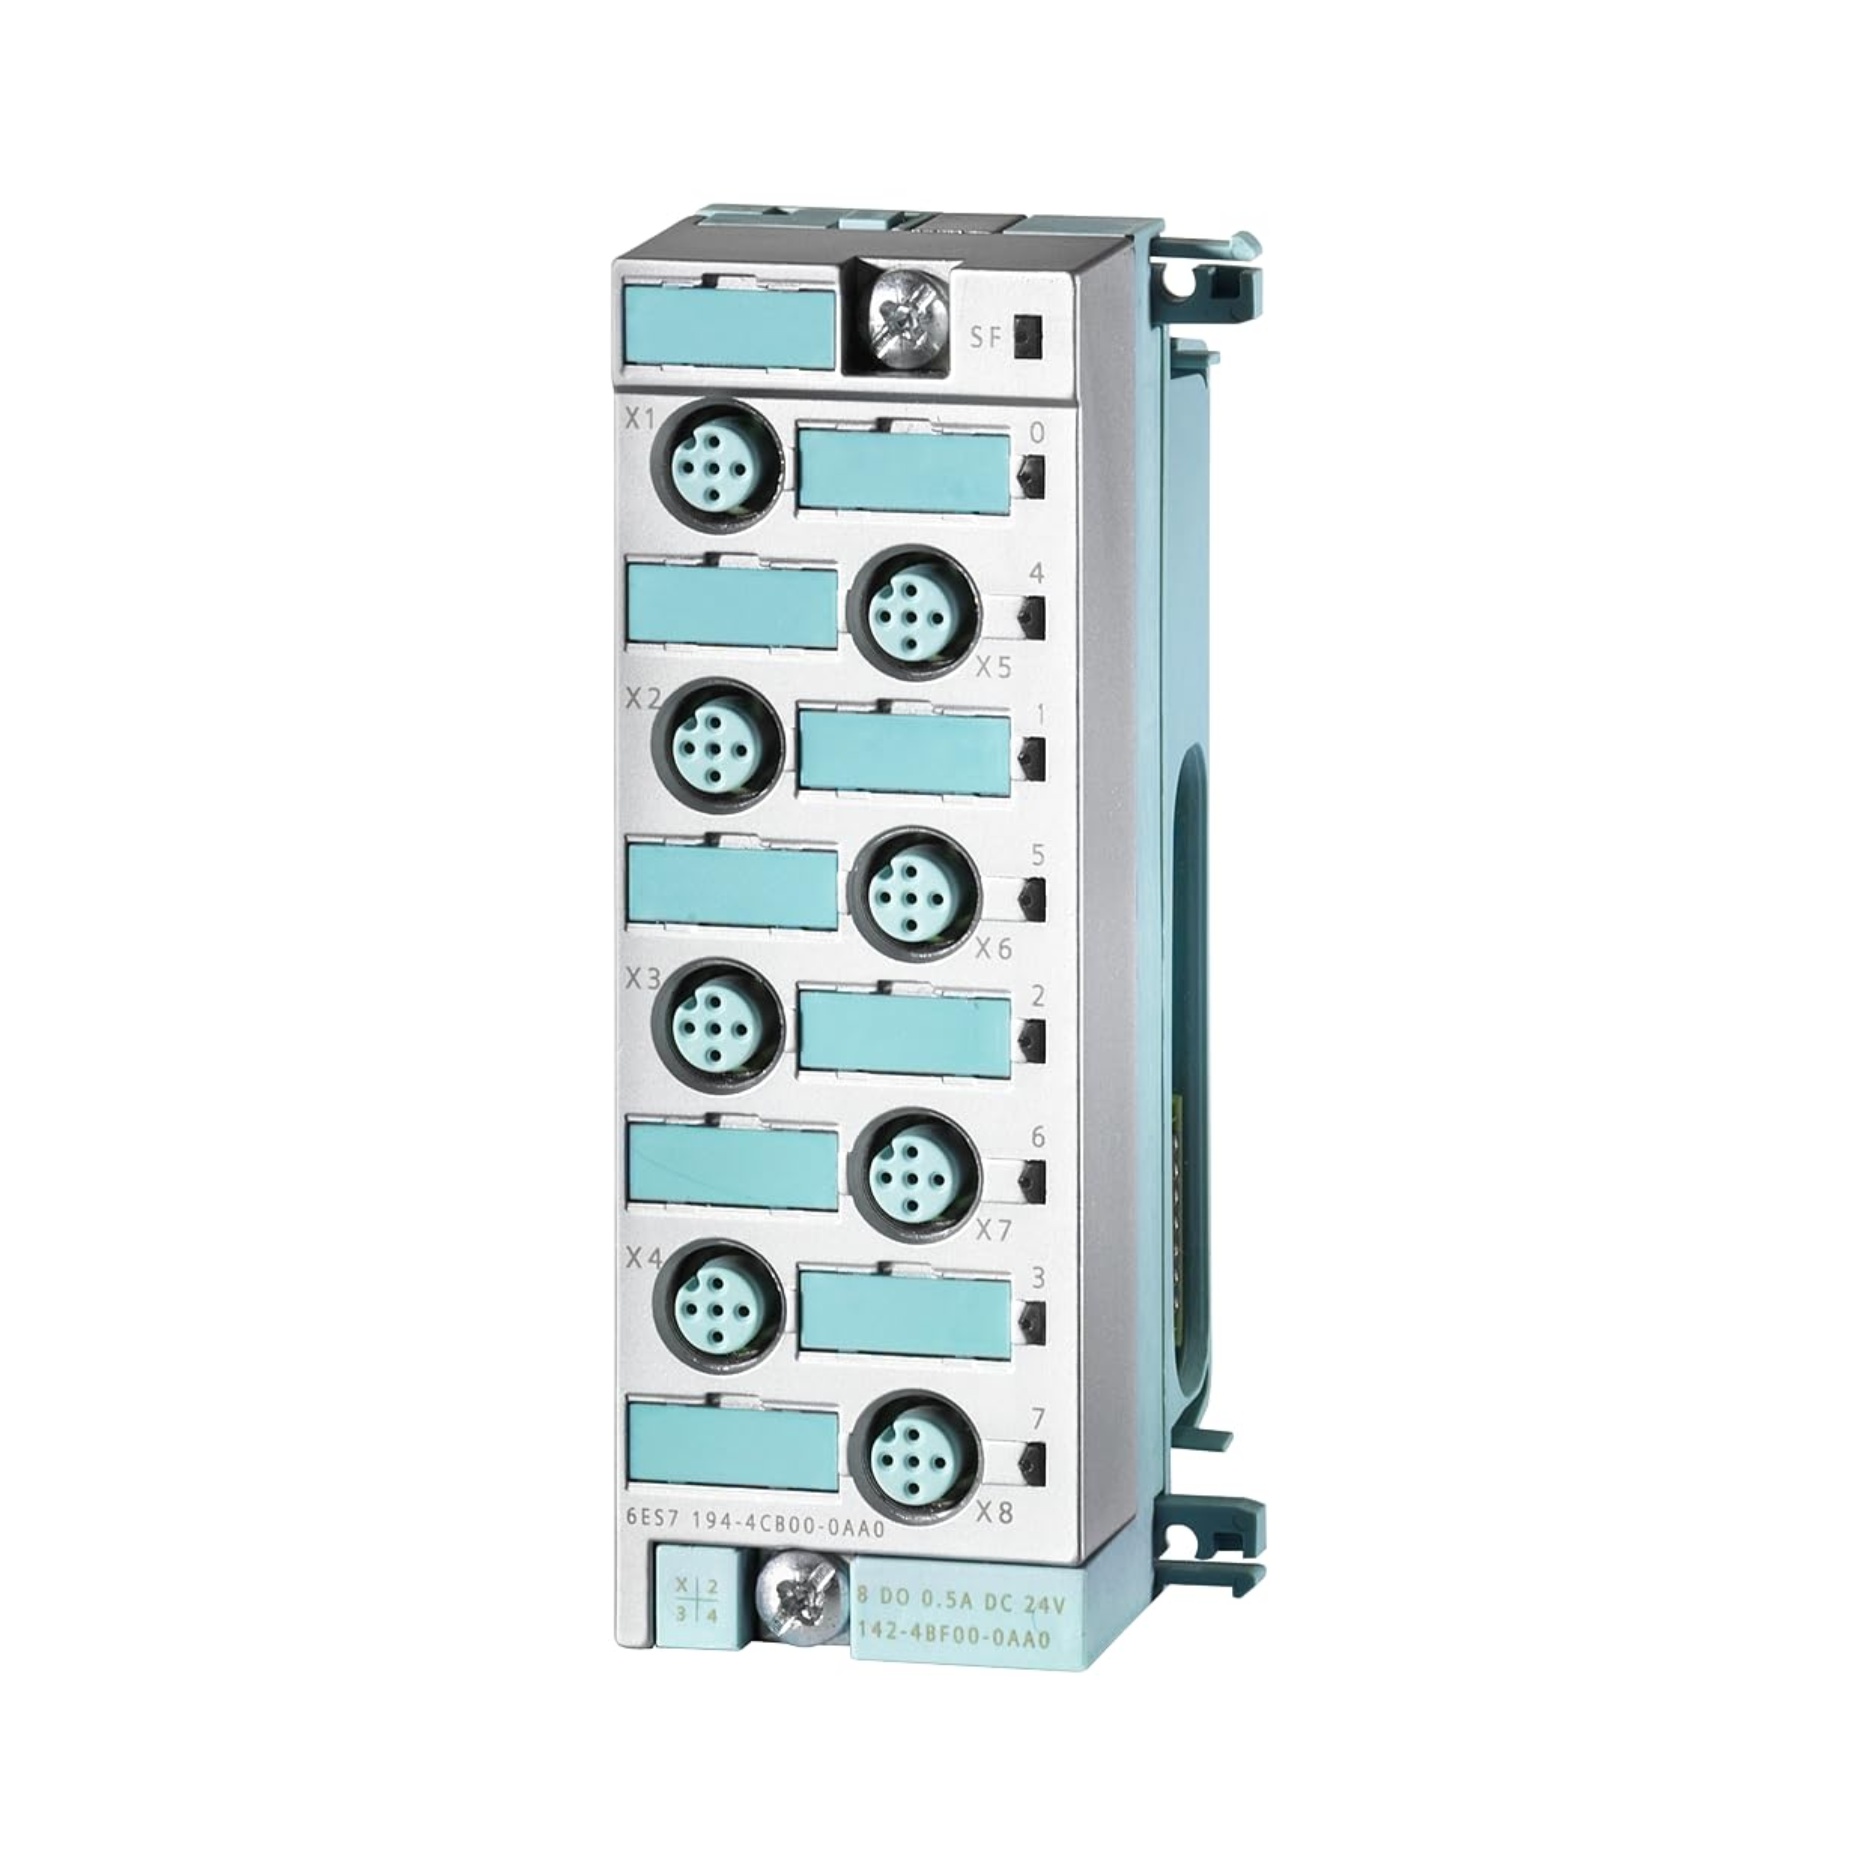
Siemens 6ES7194-4CB00-0AA0
Siemens 6ES7194-4CB00-0AA0 | ET 200SP Base Unit BU15-P16+A0 Overview The Siemens 6ES7194-4CB00-0AA0 is a Base Unit (BU15-P16+A0) for the ET 200SP distributed I/O system , providing a modular and space-saving solution for automation applications. It serves as the mounting base for I/O modules, ensuring a secure connection while simplifying wiring and installation in control cabinets. This unit is designed for push-in terminal connections , making it ideal for fast and reliable field wiring . Key Features ET 200SP Base Unit – Designed for easy installation of I/O modules. Push-In Terminal Connection – Ensures fast and secure wiring. Compact and Modular Design – Optimized for space-saving installation. 16 Terminal Points – Provides efficient connectivity for automation systems. Seamless Integration – Compatible with ET 200SP distributed I/O systems. Technical Specifications Model: 6ES7194-4CB00-0AA0 Series: ET 200SP Base Unit Type: BU15-P16+A0 Terminal Connection: Push-in Number of Terminal Points: 16 Mounting Type: DIN Rail Compatibility: ET 200SP I/O modules Certifications: CE, UL, RoHS Applications Factory Automation: Supports distributed control for industrial processes. Machine Automation: Enables easy I/O expansion for machine control applications. Conveyor and Material Handling Systems: Provides seamless connectivity for automation systems. Industrial Process Control: Ensures reliable integration of field devices into distributed I/O networks. Why Choose the Siemens 6ES7194-4CB00-0AA0? Reliable and Flexible Connection – Ensures secure I/O module integration. Fast Installation – Push-in terminals simplify field wiring. Compact and Space-Saving – Optimized for modern industrial control panels. Order Now Upgrade your ET 200SP system with the Siemens 6ES7194-4CB00-0AA0 base unit. Fast shipping and worldwide delivery available.
Brand: Siemens
Category: Business & Industrial > Automation Control Components > Programmable Logic Controllers > Automation Control Modules